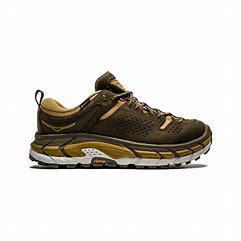
Brand: Hoka
Model: 100